Thor Vilhjálmsson

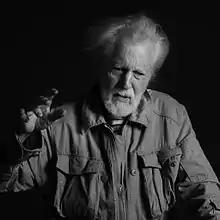
Thor Vilhjálmsson in 2008

Thor Vilhjálmsson (12 August 19252 March 2011) was an Icelandic writer. He was born in Edinburgh, Scotland. Over the course of his life Vilhjálmsson wrote novels, plays, and poetry and also did translations. In 1988 he won the Nordic Council Literature Prize for his novel "Justice Undone" (Icelandic: "Grámosinn glóir"). In 1992, he won the Swedish Academy Nordic Prize, known as the 'little Nobel'.